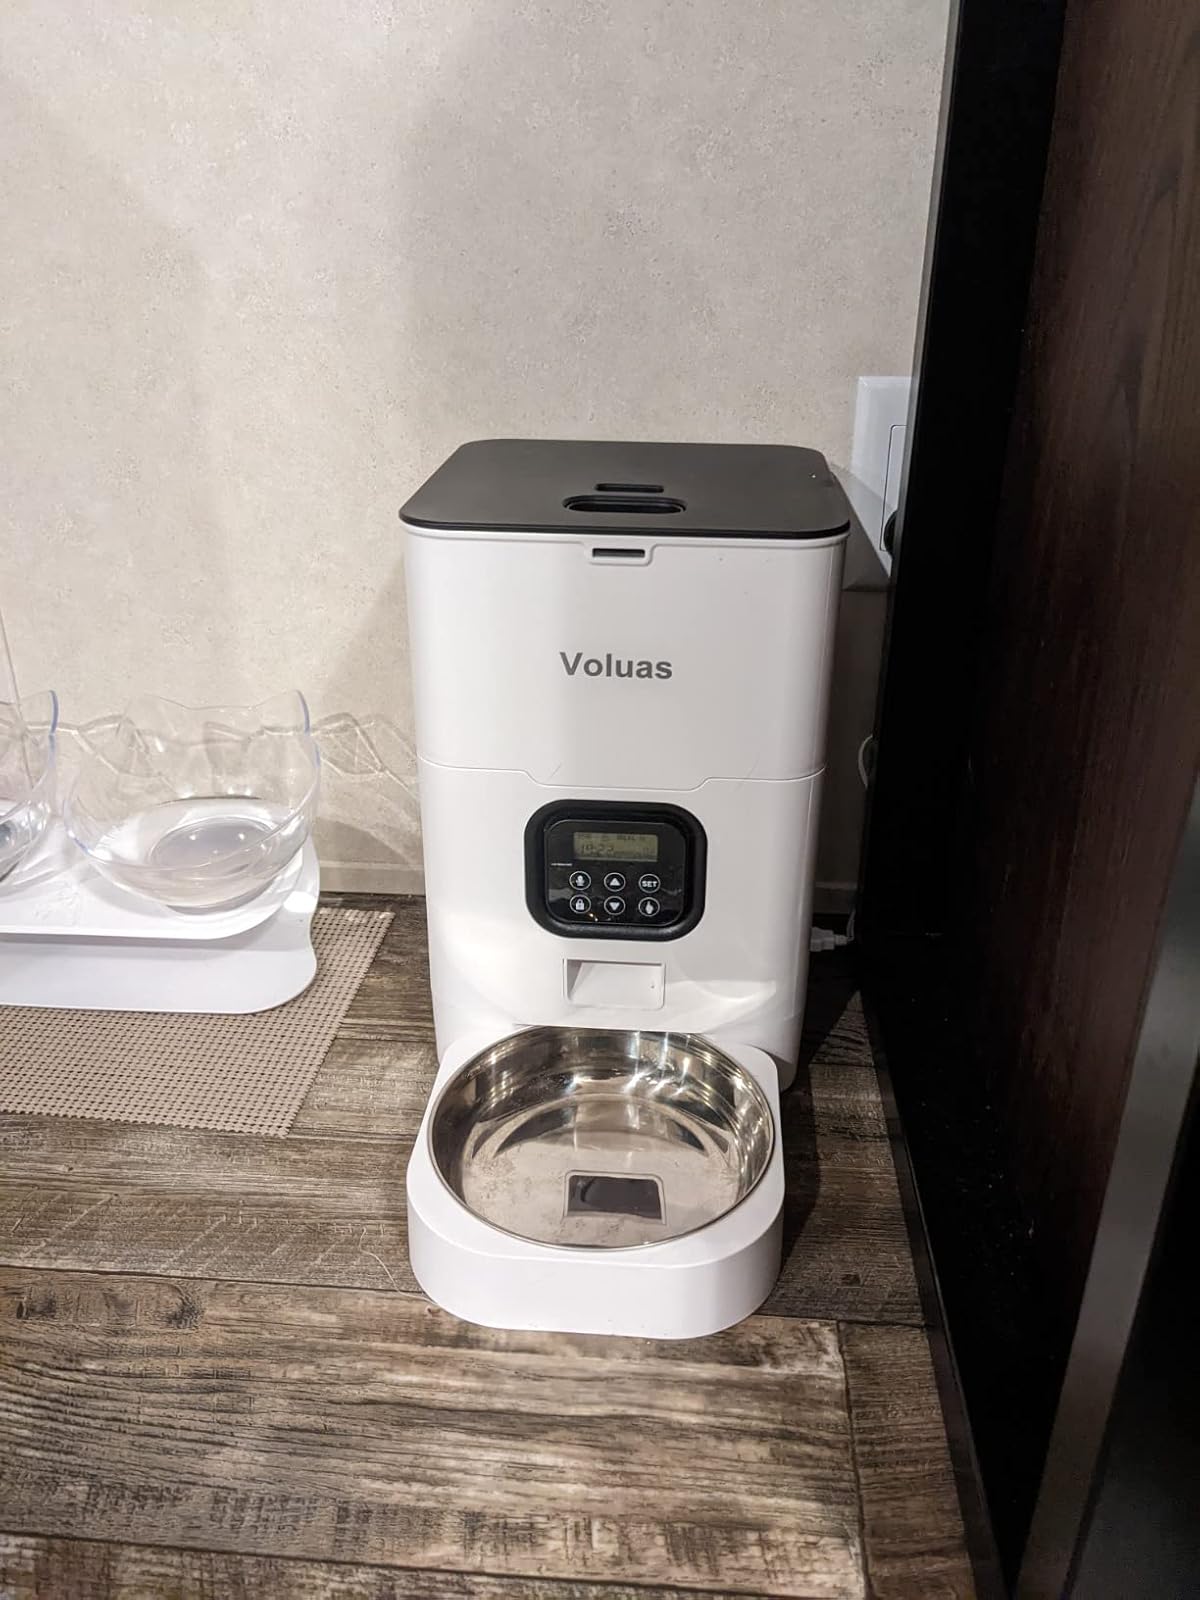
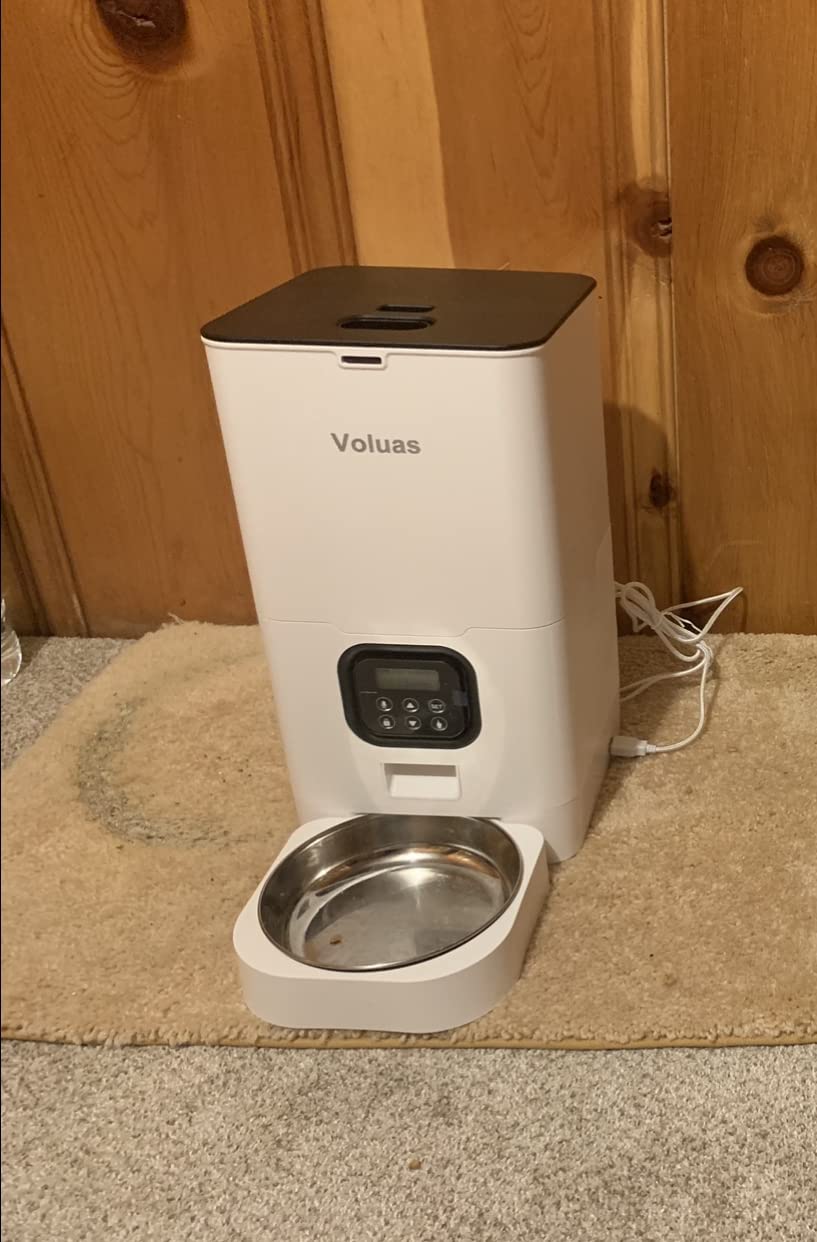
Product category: items_feeder
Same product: yes